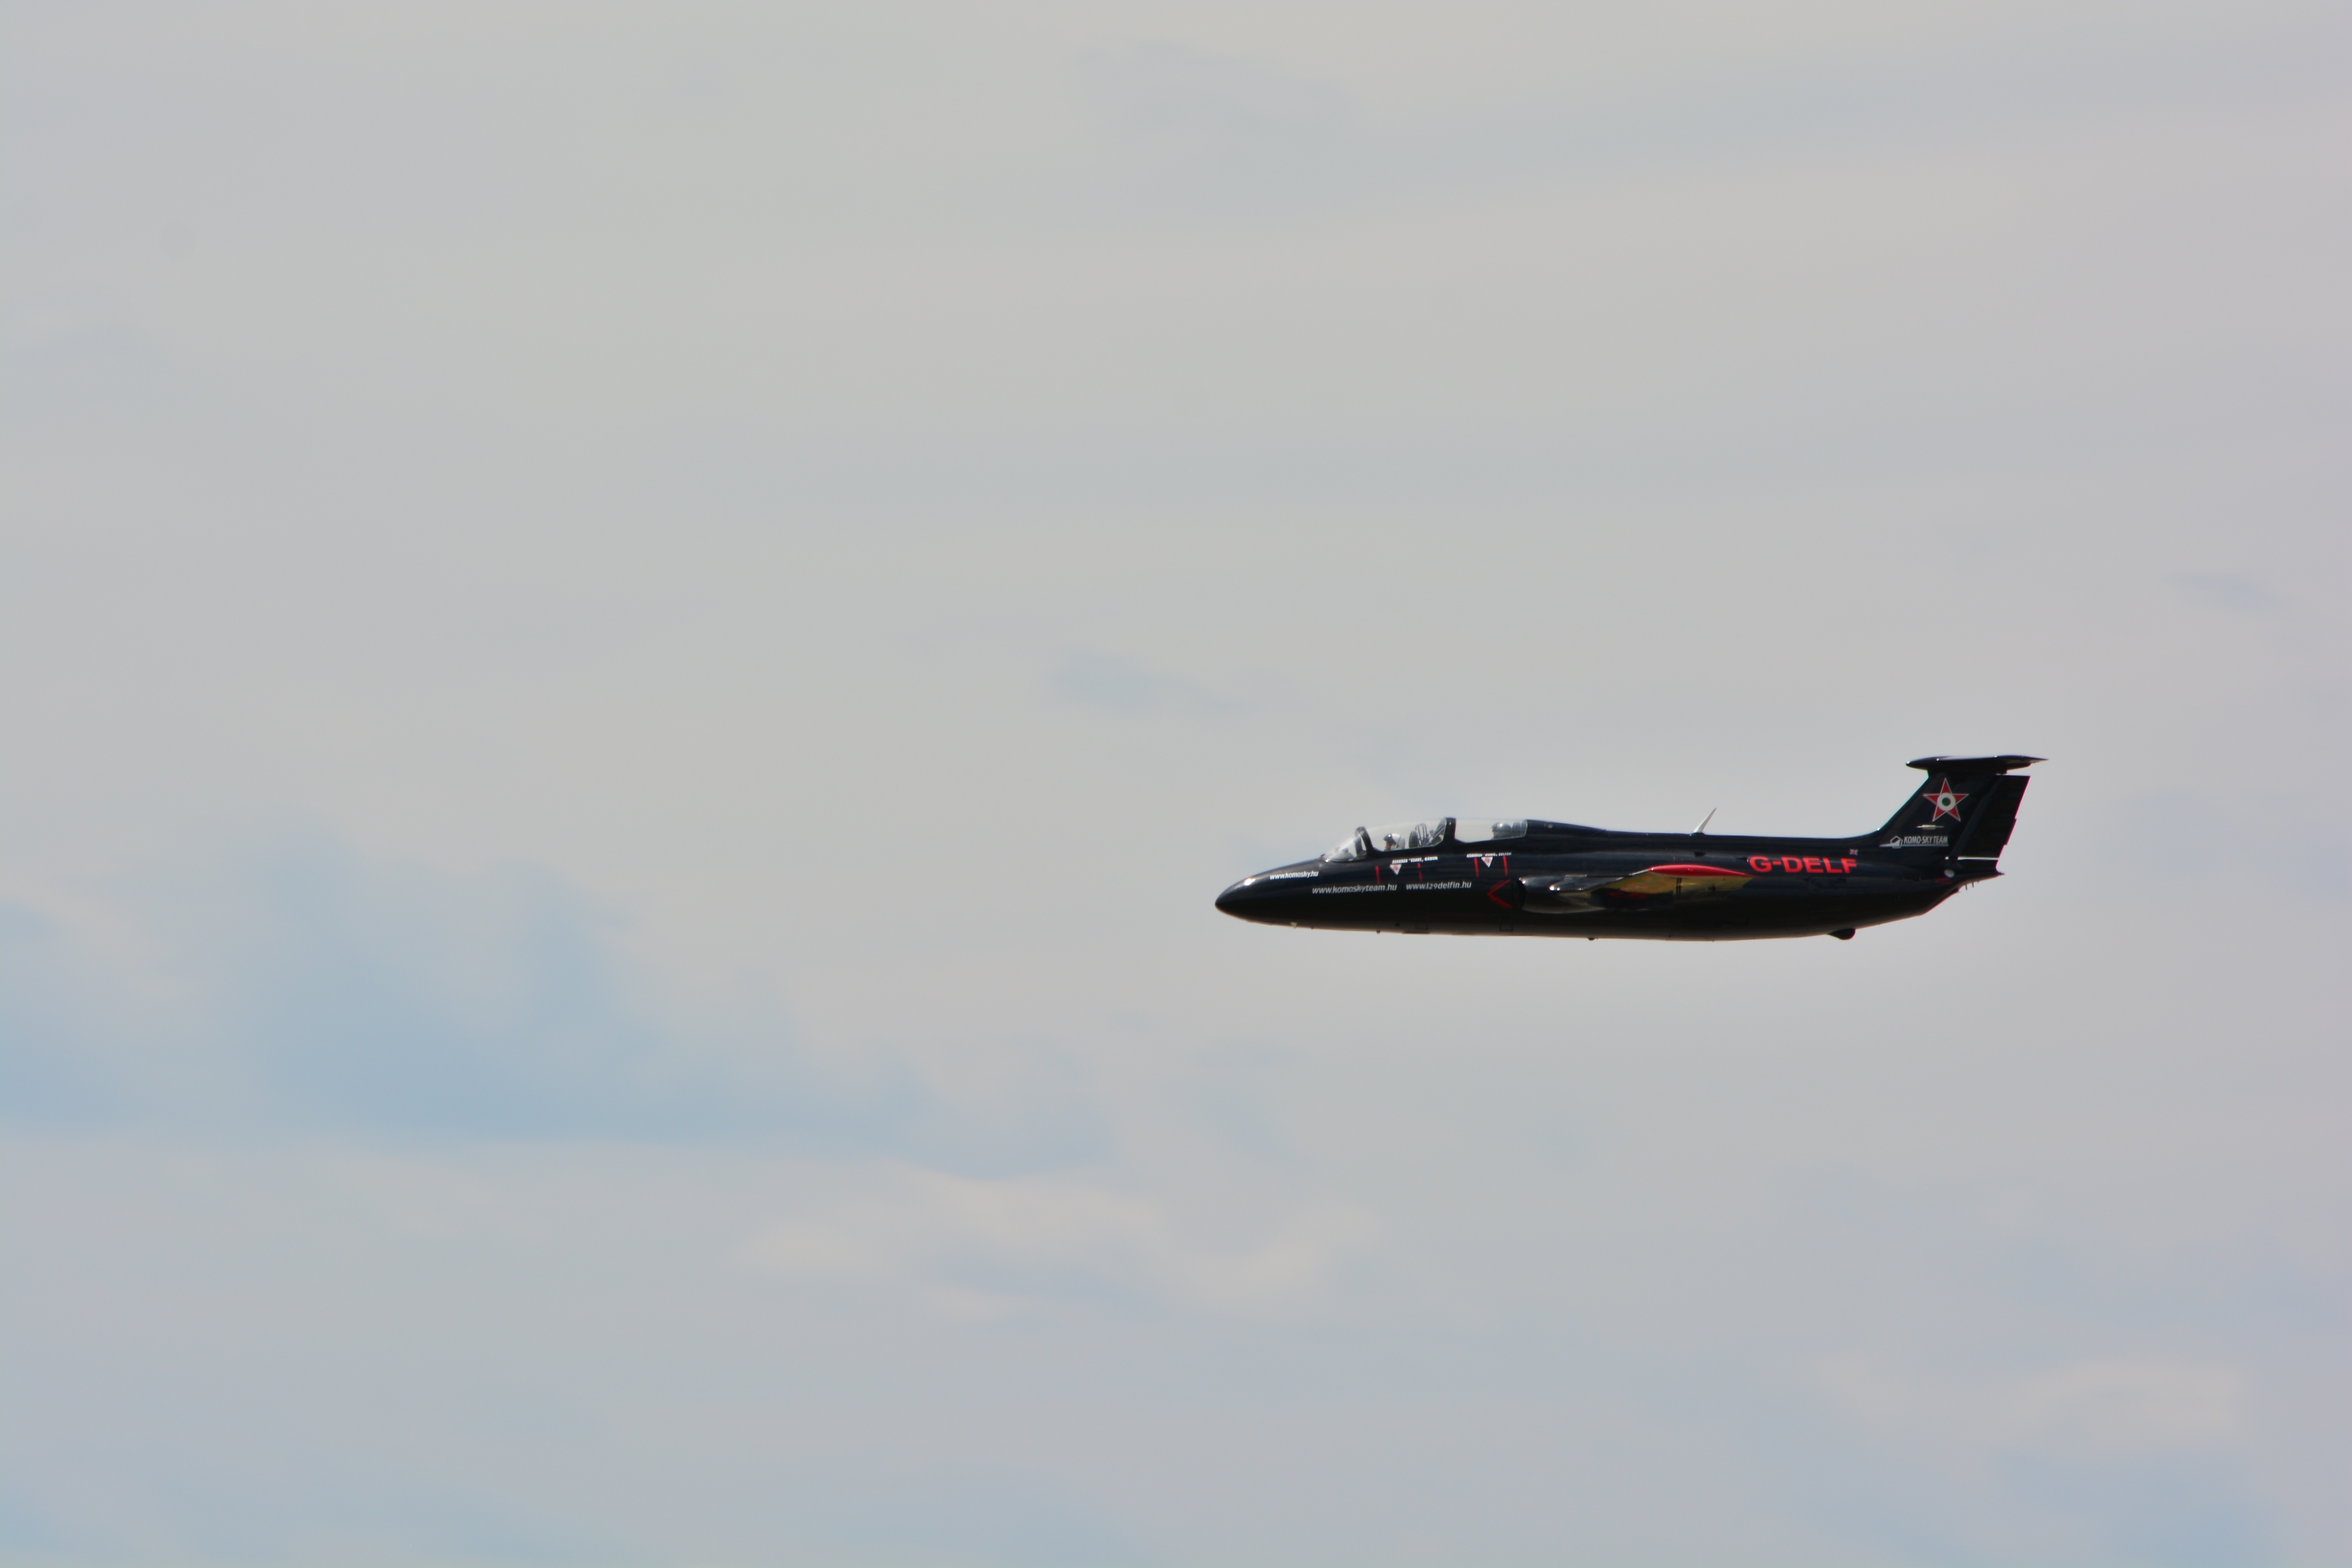
wing, flying, fly, airplane, aircraft, vehicle, airline, aviation, flight, helicopter, takeoff, air show, air force, jet aircraft, aerobatics, military aircraft, monoplane, atmosphere of earth, general aviation